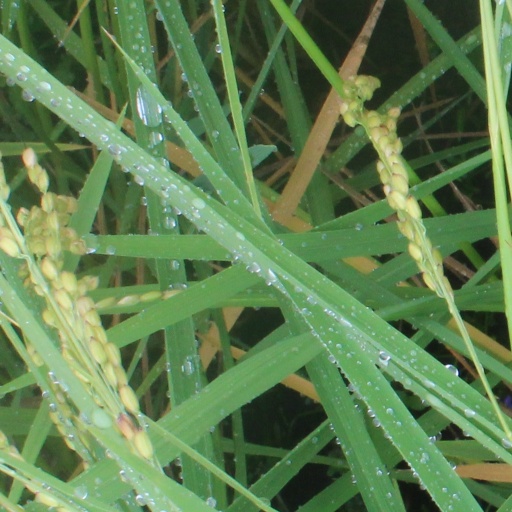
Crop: rice